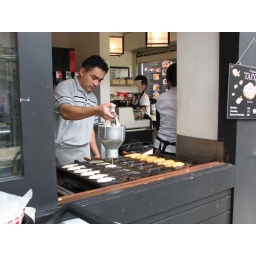
taiyaki...fried dough in the shape of fish filled with slightly chocolate or slightly sweetened red beans